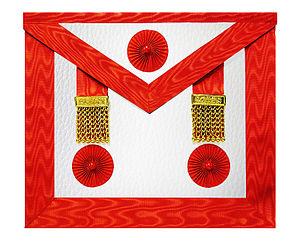
Tablier maçonnique de Maître au Rite écossais ancien et accepté. Tablier en cuir à bords rouges carrés avec 2 pendilles Or et 3 cocardes rouges.
La Grande Loge suisse Alpina est une obédience maçonnique suisse fondée en 1844. Travaillant depuis son origine « À la gloire du Grand Architecte de l'Univers », elle est reconnue par la Grande Loge unie d'Angleterre. La particularité de l'histoire de l'obédience se trouve dans sa volonté au début du XXᵉ siècle de tisser des liens entre la maçonnerie dite « régulière » et celle dite « libérale » ou « adogmatique ». En ce sens, en octobre 1921, la GLSA développe l'Association maçonnique internationale. Cette particularité prend fin entre 1950 et 1966 avec ses ruptures successives de relations avec les obédiences libérales ou non reconnues par la franc-maçonnerie « régulière ».
La Grande Loge de Russie est une obédience maçonnique qui étend sa juridiction sur le territoire de la Fédération de Russie. Elle a été fondée le 24 juin 1995 par la Grande Loge nationale française, réunissant d'abord quatre loges russes travaillant à l'époque sous la juridiction de la GLNF, fondées entre 1992 et 1994. Elle est reconnue par la Grande Loge unie d'Angleterre et se classe dans les obédience dites : « régulière ». Elle est reconnue en cette qualité par plus de cent grandes loges à travers le monde.
Lithos - Confédération de loges ou Confédération Lithos est une obédience maçonnique libérale belge créée le 11 novembre 2006. Elle fut fondée par cinq loges maçonniques mixtes, issues du Droit humain et du Grand Orient du Luxembourg. Le siège de l'obédience se nomme la Maison du franc-maçon. En 2018, Lithos - Confédération de loges se compose d'ateliers situés en Belgique, en Suisse et en Allemagne. Ils travaillent aux trois degrés symboliques et la majorité d'entre eux sont mixtes.